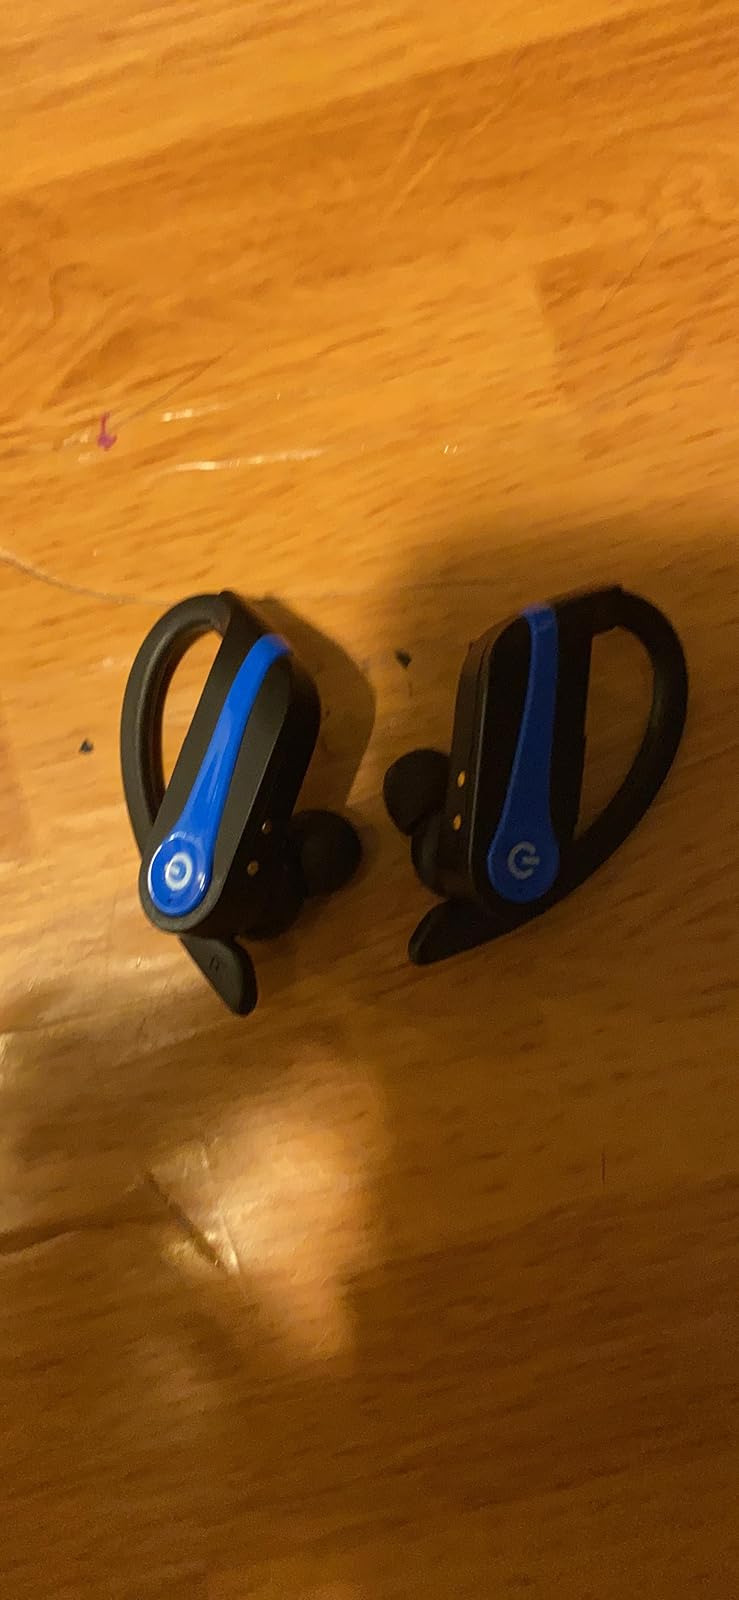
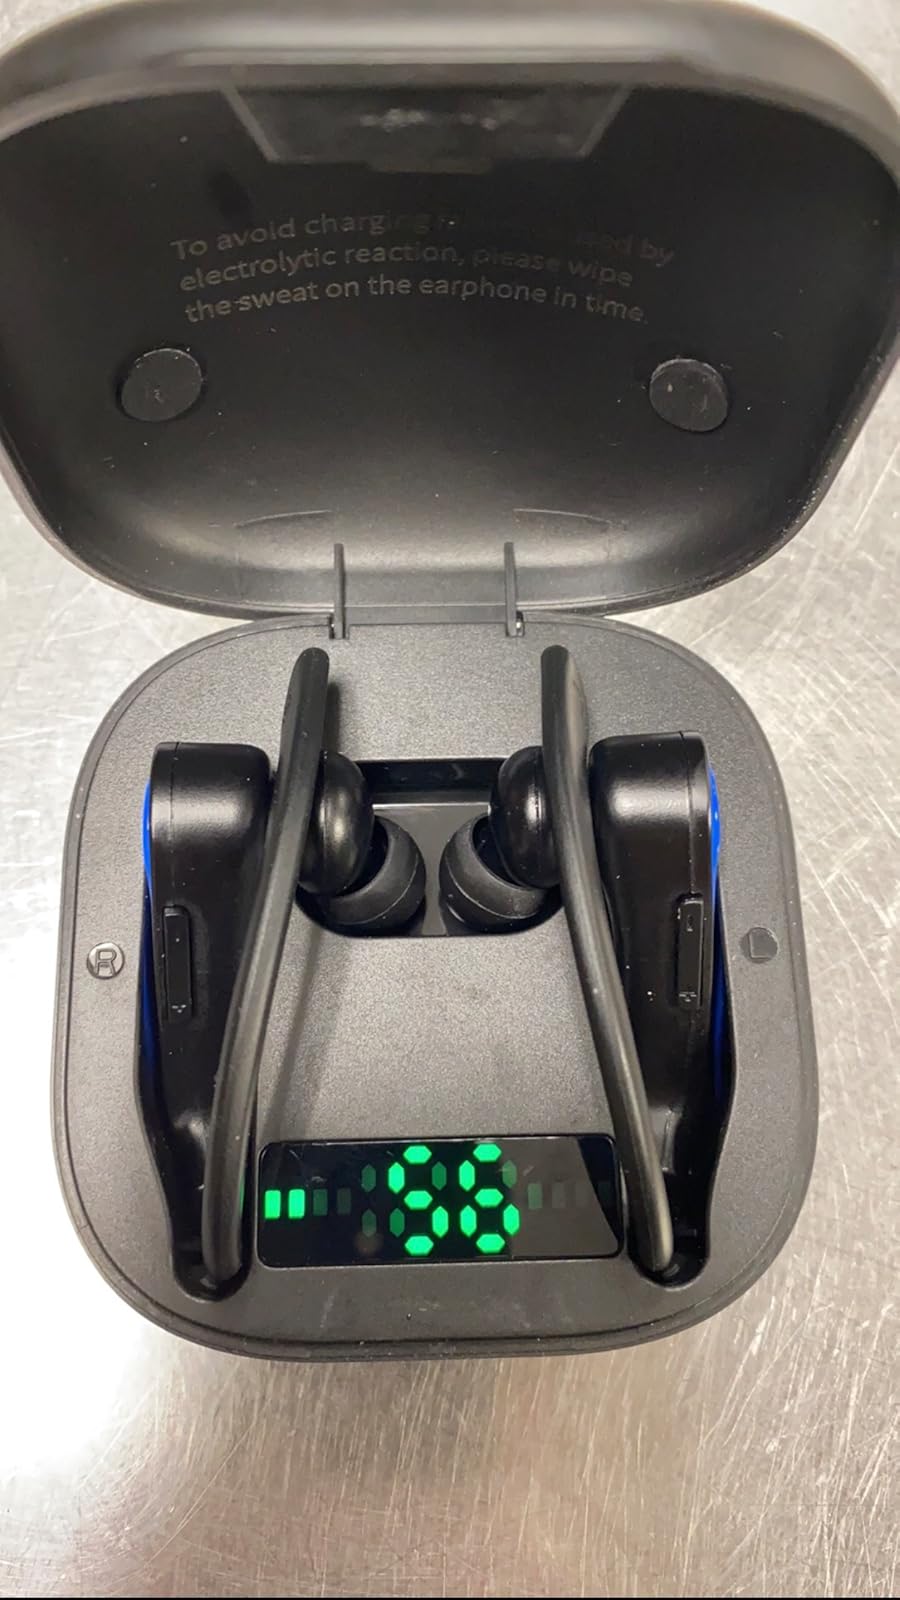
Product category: earbuds
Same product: yes